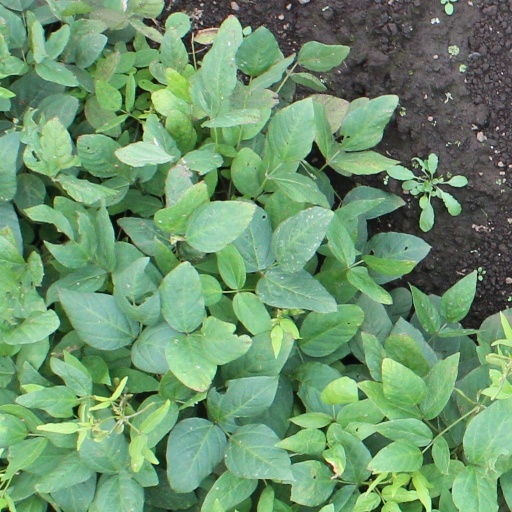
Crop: soybean